20th Armored Division (United States)

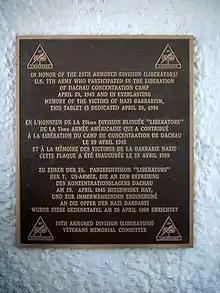
Plaque at Dachau concentration camp honoring the 20th Armored Division and displaying the moniker 'Liberators'.

The 20th Armored Division departed Boston on 6 February and arrived at Le Havre, France, 19 February 1945. On arrival it was sent to Buchy for a month's assembly, preparation, and additional training. It then moved through Belgium to Langendernbach, Germany, 10 April. After considering breaking up the new division to provide replacements for the veteran armored divisions under his 12th U.S. Army Group, General Omar N. Bradley, sent the unit to Marktbreit, where the Division was attached to the III Corps; 20 April. Three days later, it was detached and reassigned to the XV Corps, Seventh Army, at Würzburg, Germany.